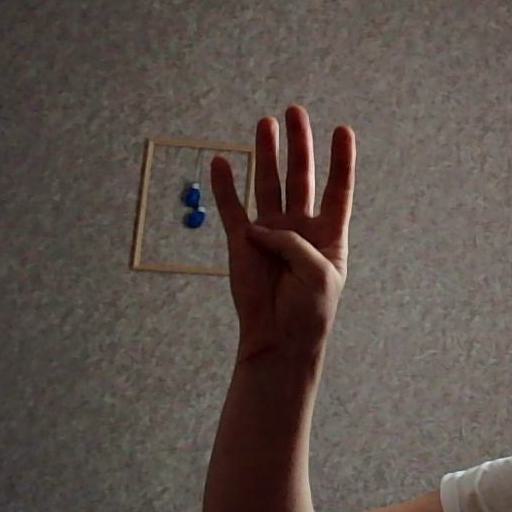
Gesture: four